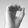
ASL letter: O